Kenai Peninsula

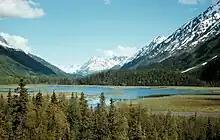
Tern Lake is located at the intersection of the two major roads for accessing the peninsula.

The peninsula extends about southwest from the Chugach Mountains, south of Anchorage. It is separated from the mainland on the west by Cook Inlet and on the east by Prince William Sound. Most of the peninsula is part of the Kenai Peninsula Borough. Athabaskan and Alutiiq Native groups lived on the peninsula for thousands of years prior to colonization during the Russian America era.